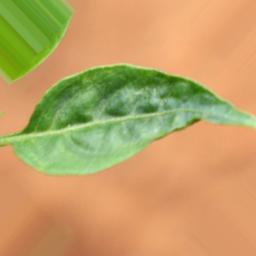
Label: mites_and_trips